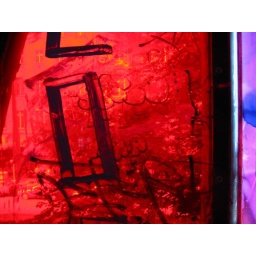
Red glass in a damaged house in Berlin center